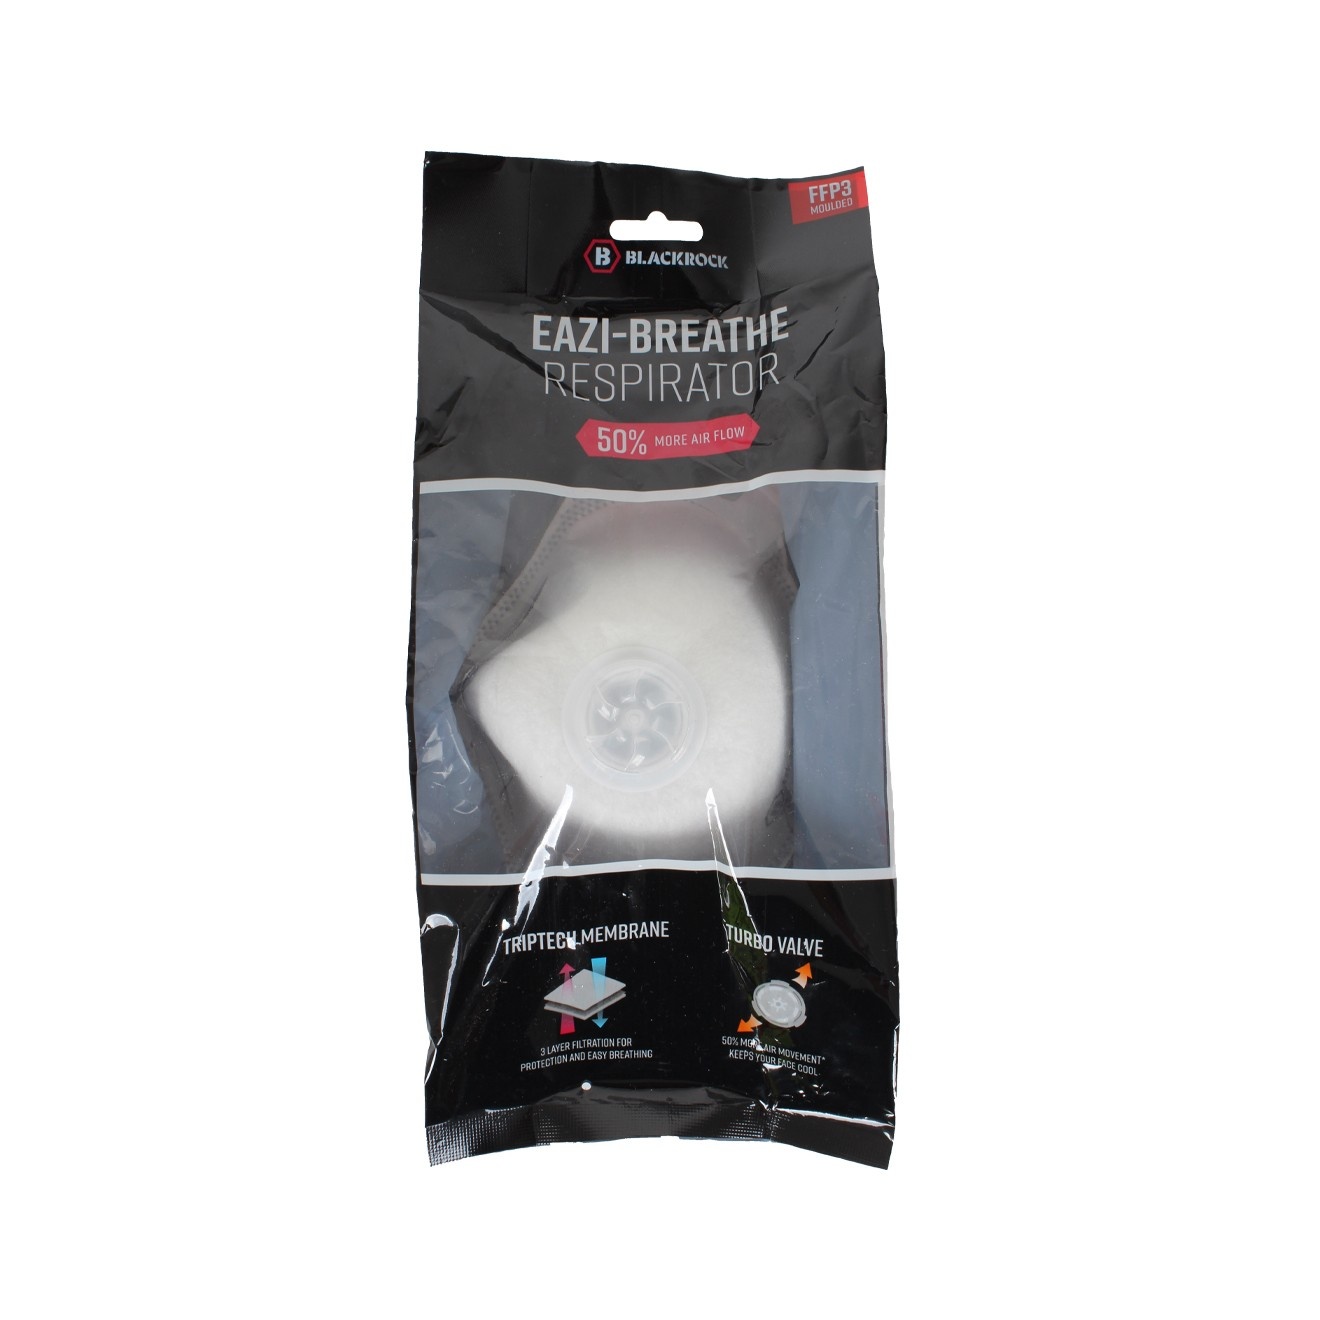
Blackrock FFP3 Disposable Respirator Moulded - Single
Description Shipping & Returns Product Description: Explore superior respiratory protection with Blackrock's Eazi-Breathe Disposable Respirator, equipped with Turbo Valve and 3-layer Triptech membrane technology. Enjoy 50% more airflow for a cool face during extended use. The moulded profile, paired with an EVA padded nose bridge, ensures a close and comfortable fit for optimal protection. With an FFP3 rating, it offers advanced defense against airborne particle hazards and fumes, surpassing EN149 requirements. Elevate your safety standards with Blackrock's Eazi-Breathe for enhanced comfort and top-tier respiratory protection. Features: Advanced protection against a range of airborne particles and fumes TripTech 3-layer membrane filtration technology Turbo Exhalation Valve gives 50% more air flow for easier breathing Moulded profile with EVA padded nose bridge for comfort Colour-coded straps for ease of selection Delivery Delivery and Collection Information Our UK delivery service is available online. All our UK online orders are shipped by a tracked express courier service - DPD, Parcelforce, FedEx, or similar Mainland UK Delivery Charges* Orders over £75 inc VAT - FREE Orders below £75 inc VAT - £5.99 Many items are held in stock for next working day delivery, others may take longer. Delivery estimate will be shown at checkout. We will contact you to confirm a date once your order has been processed. We will try to get it out faster to you, and if there is any issue at all, we will contact you asap. If you need your order sooner than this, please call us on 01566248008, and we can confirm if this is possible for you. We use a trusted fully-tracked service to ensure your order arrives swiftly and in perfect condition. You will receive an email and text message to track your order. We can deliver throughout the mainland UK and to the majority of non-mainland UK areas. Please note, due to external factors that affect road services, we cannot 100% guarantee next-day delivery. Please ensure you order within plenty of time for your project and allow 48 hours before contacting our Customer Service team. Restrictions apply: Subject to stock and area stock locations Delivery to some AB, HS, IV, KA, KW, PA, PH, ZE postcodes, Highlands & Islands, and Northern Ireland may take longer. *Additional charges may apply for delivery to the Isle of Wight, Isles of Scilly, Scottish Highlands & Islands (some AB, HS, IV, KA, KW, PA, PH, ZE postcodes), and Northern Ireland. International delivery service Please contact us for more information. Returns You can return any unused product to us in its original condition for a full refund or exchange within 30 days of delivery. This right to return does not apply to bespoke products such as mixed paint, which is made to order. Returns via courier To arrange collection, please contact us Contact - Painters Paradise with your order number and details of the product to be returned. We will arrange for the collection by the preferred courier. Please note that there will be a charge payable by you for this service. Faulty items If an item is faulty, it is our aim to get the problem put right as quickly as possible. Depending on the circumstances, you'll be entitled to a refund and replacement. If you think your item is faulty, please contact us Contact - Painters Paradise Exchanges We'll ship your requested item right away. If your requested item isn't in stock, we'll contact you to offer you an alternative or refund. If there's a difference in price, we'll refund you or get in touch for payment. If you require an alternative item as quickly as possible, we would suggest placing a new order and send the original back to us for a refund rather than an exchange. Refunds For security reasons, we can only make refunds to the original payment method you used to place your order. Refunds to card can take 3-5 working days Refunds to PayPal can take 5-10 working days
Brand: Blackrock
Category: Business & Industrial > Work Safety Protective Gear > Protective Masks > Dust Masks